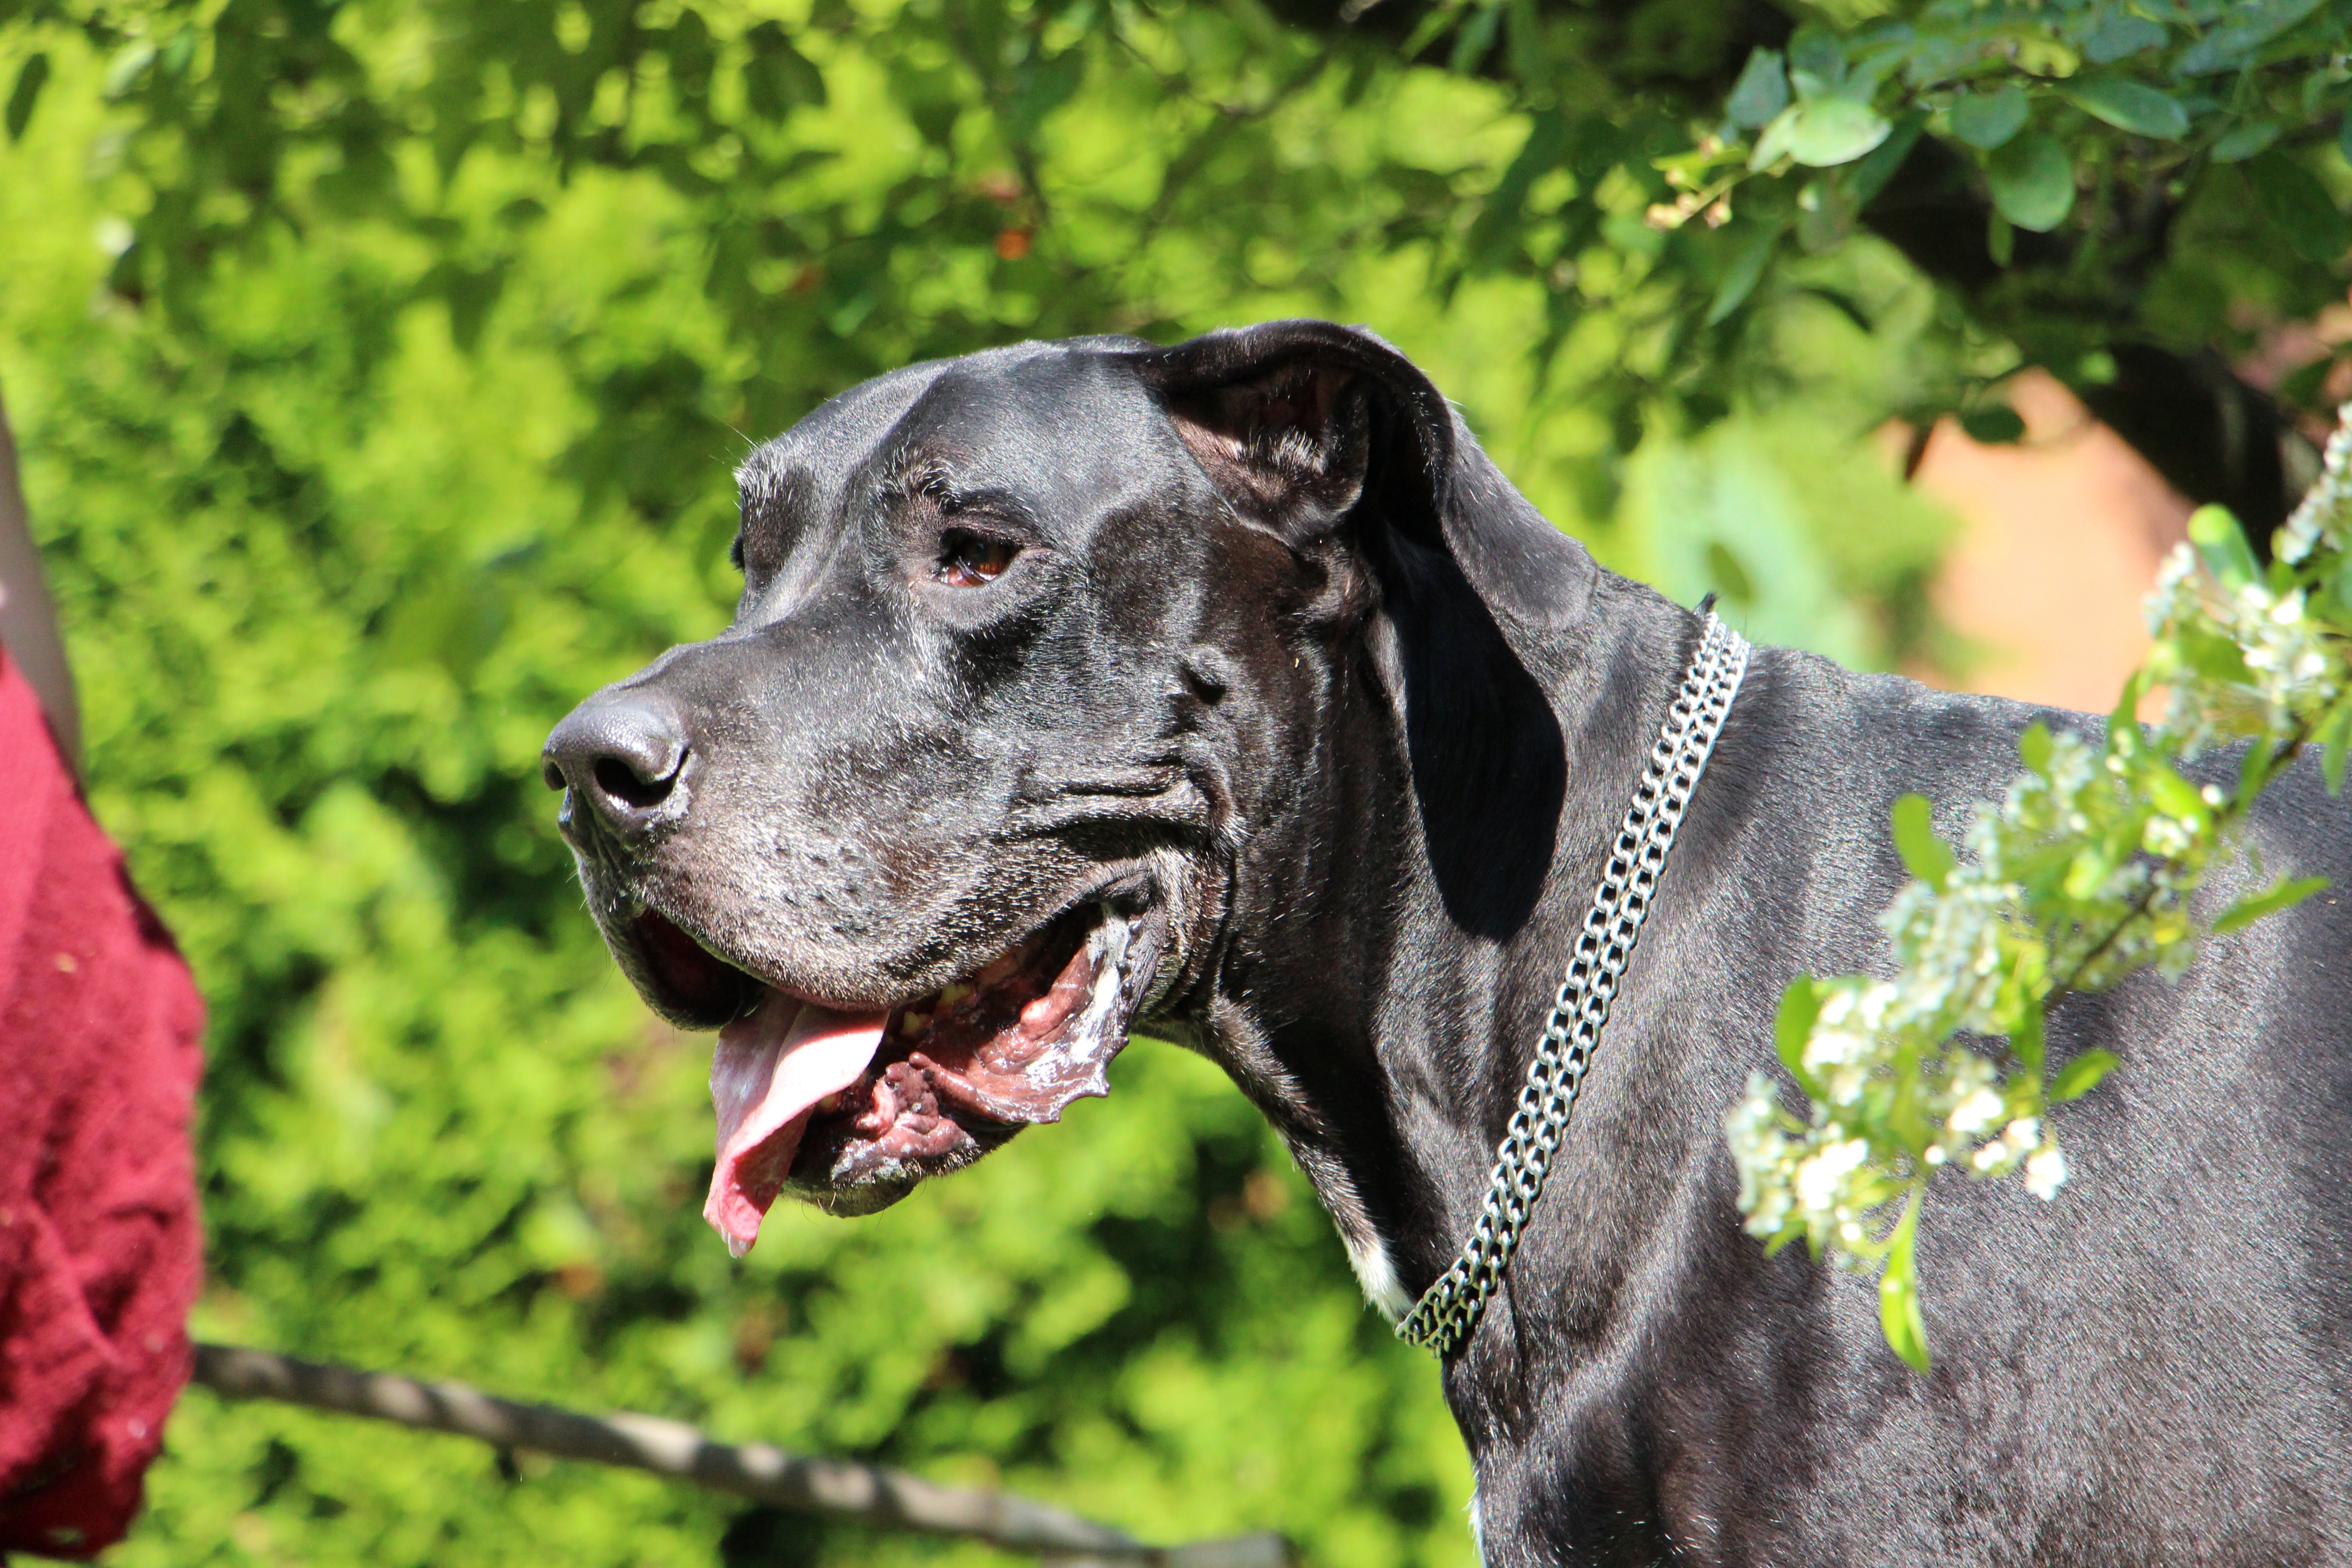
dog, pet, mammal, vertebrate, guard dog, great dane, dog like mammal, cane corso